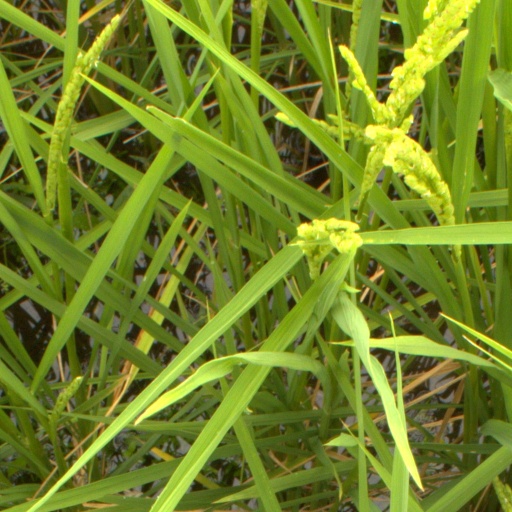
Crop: rice